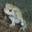
Label: frog